Onmyōji

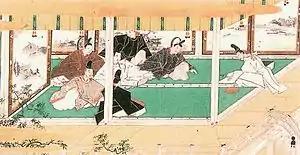
From the Nara picture book "Tamamo-no-Mae," published in the early Edo period, depicting an onmyōji performing divination with counting rods. From the collection of the Kyoto University Library.

Based on the ancient Chinese concept of yin and yang and five phases, which began in the Xia and Shang dynasties and was almost completed in the Zhou dynasty, that all phenomena are based on the combination of yin-and-yang five phases of wood, fire, earth, metal, and water, onmyōji is a uniquely Japanese profession that is responsible for astrology, calendar, I Ching, water clock, etc., which are closely related to this concept. The yin-and-yang five phases philosophy itself, which is the premise of this system, is thought to have come directly from the mainland China (the Northern and Southern dynasties or earlier) or via the western part of the Korean Peninsula (Goguryeo and Baekje) during the Asuka period, or at the latest by the time the Five Classics doctors came to Japan from Baekje in 512 or the I Ching doctors came to Japan in 554.